Faciliteitenwet

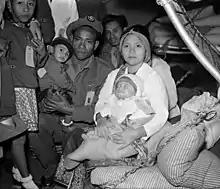
Arrival Kota Inten with Ambonese (KNIL) 22 March 1951 Rotterdam

The Faciliteitenwet (English: Facilities Act), also known as the "Act on the Position of Moluccans", regulates the position of Moluccans living in the Netherlands who do not hold Dutch nationality.